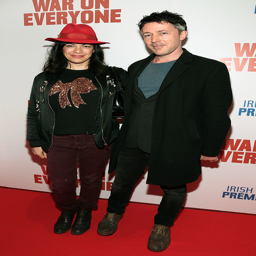
artist and actor pictured at the premiere screening of film .